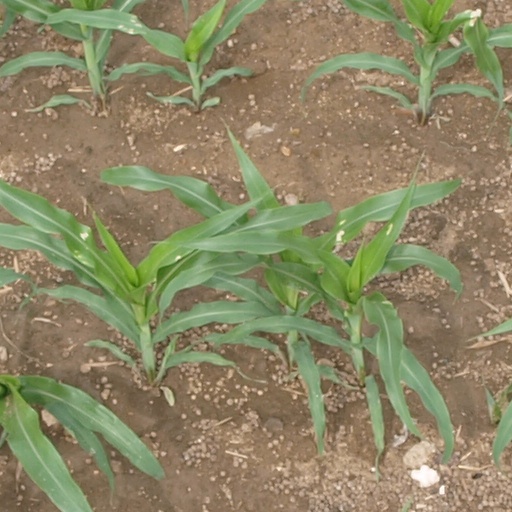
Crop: maize; corn